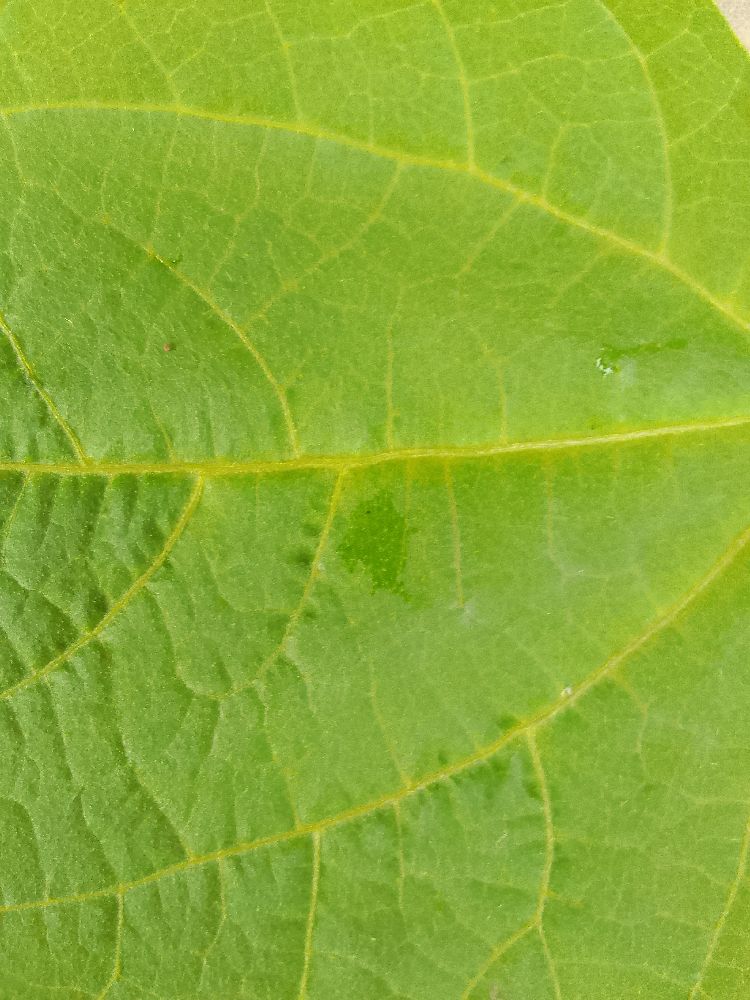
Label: healthy